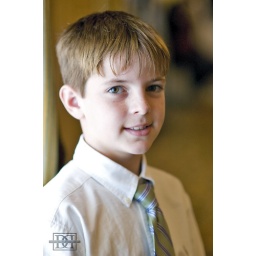
boy in window light